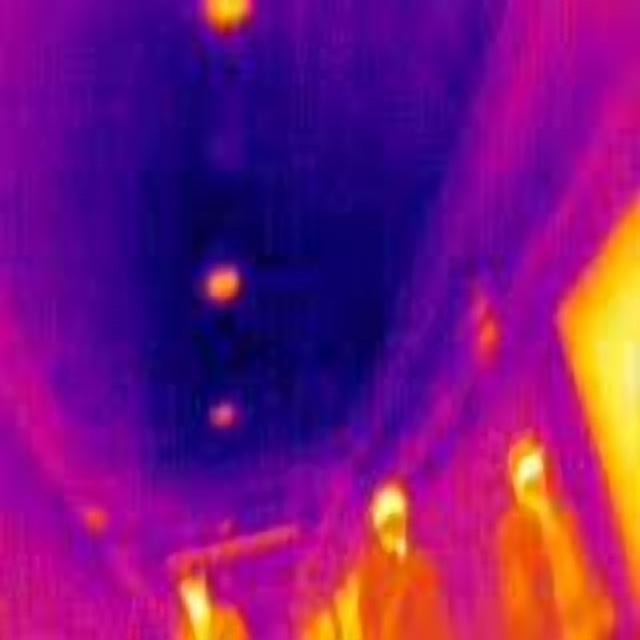
Detected objects:
label: person
label: person
label: person